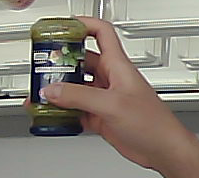
Product: barilla_pesto